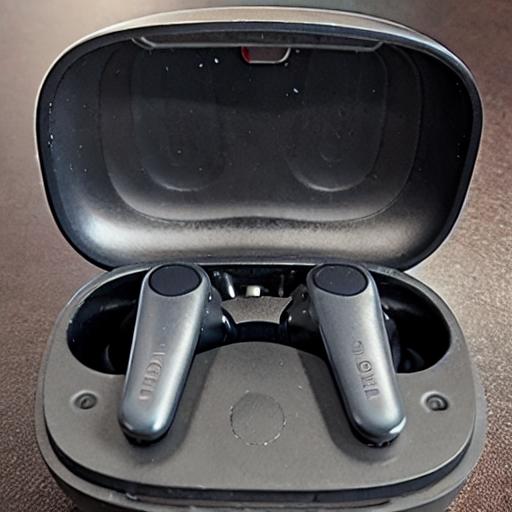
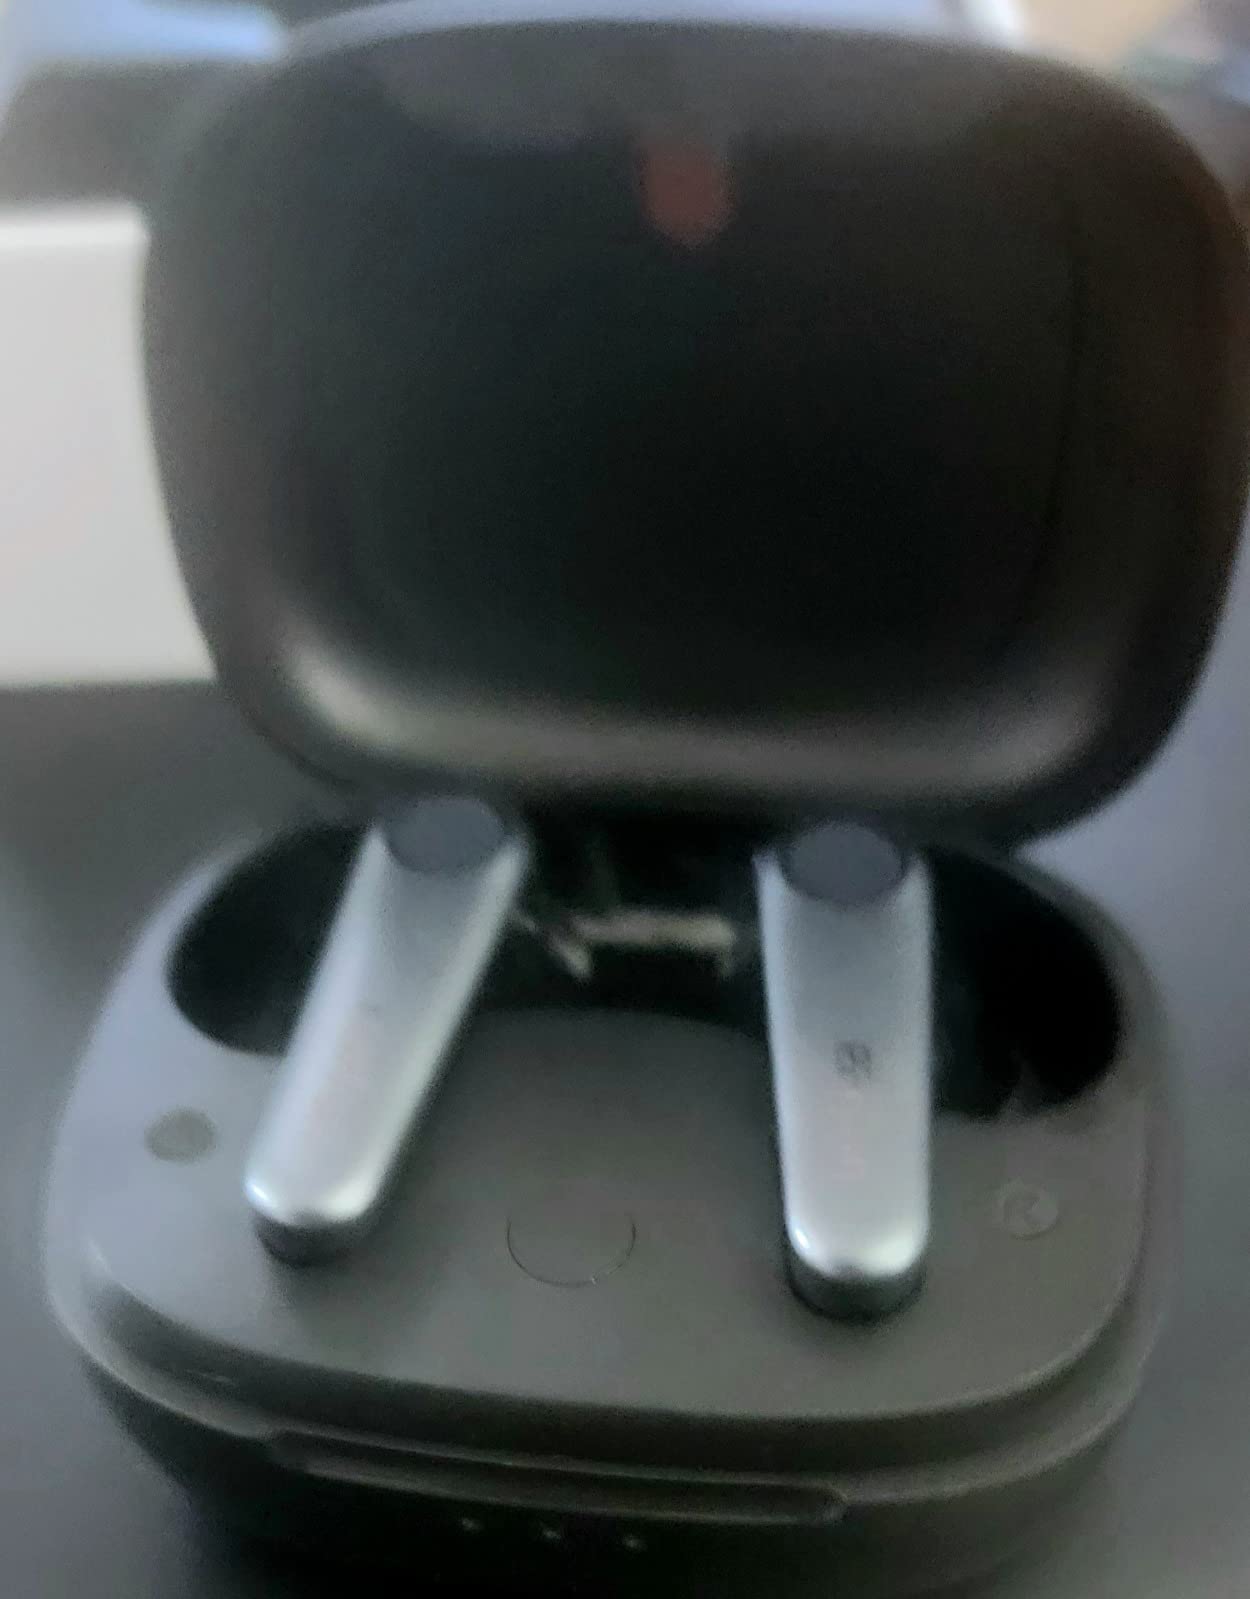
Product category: earbuds
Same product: no